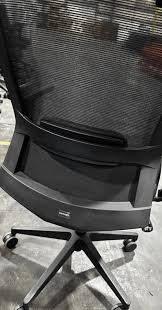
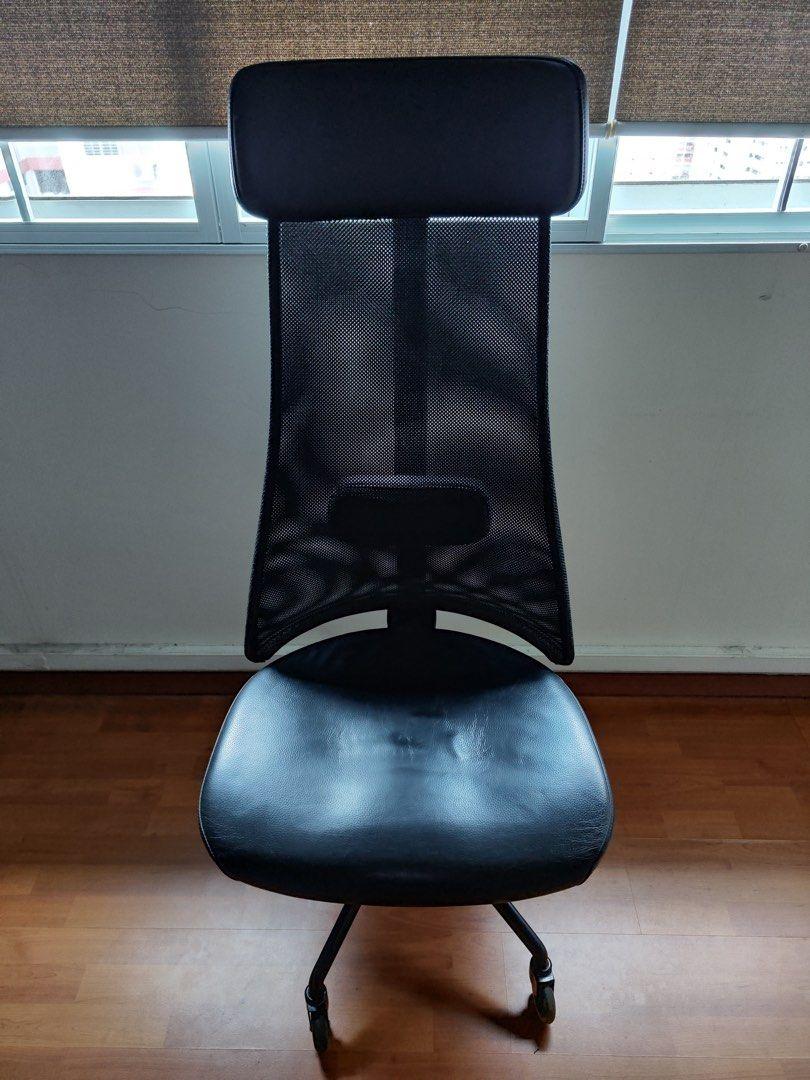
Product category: items_chair
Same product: no